Church of Santa Inés

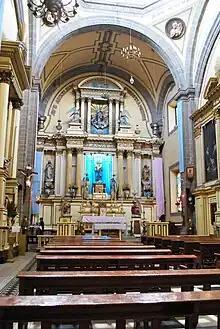
Interior, 2009

The Church of Santa Inés is a church located at 26 Moneda Street, just northeast of the Zócalo, Mexico City, Mexico. The building, formerly part of the Convent of Santa Inés, is considered to be a mix of styles between Mexican Baroque and Neoclassical. The church was completely finished in 1770.